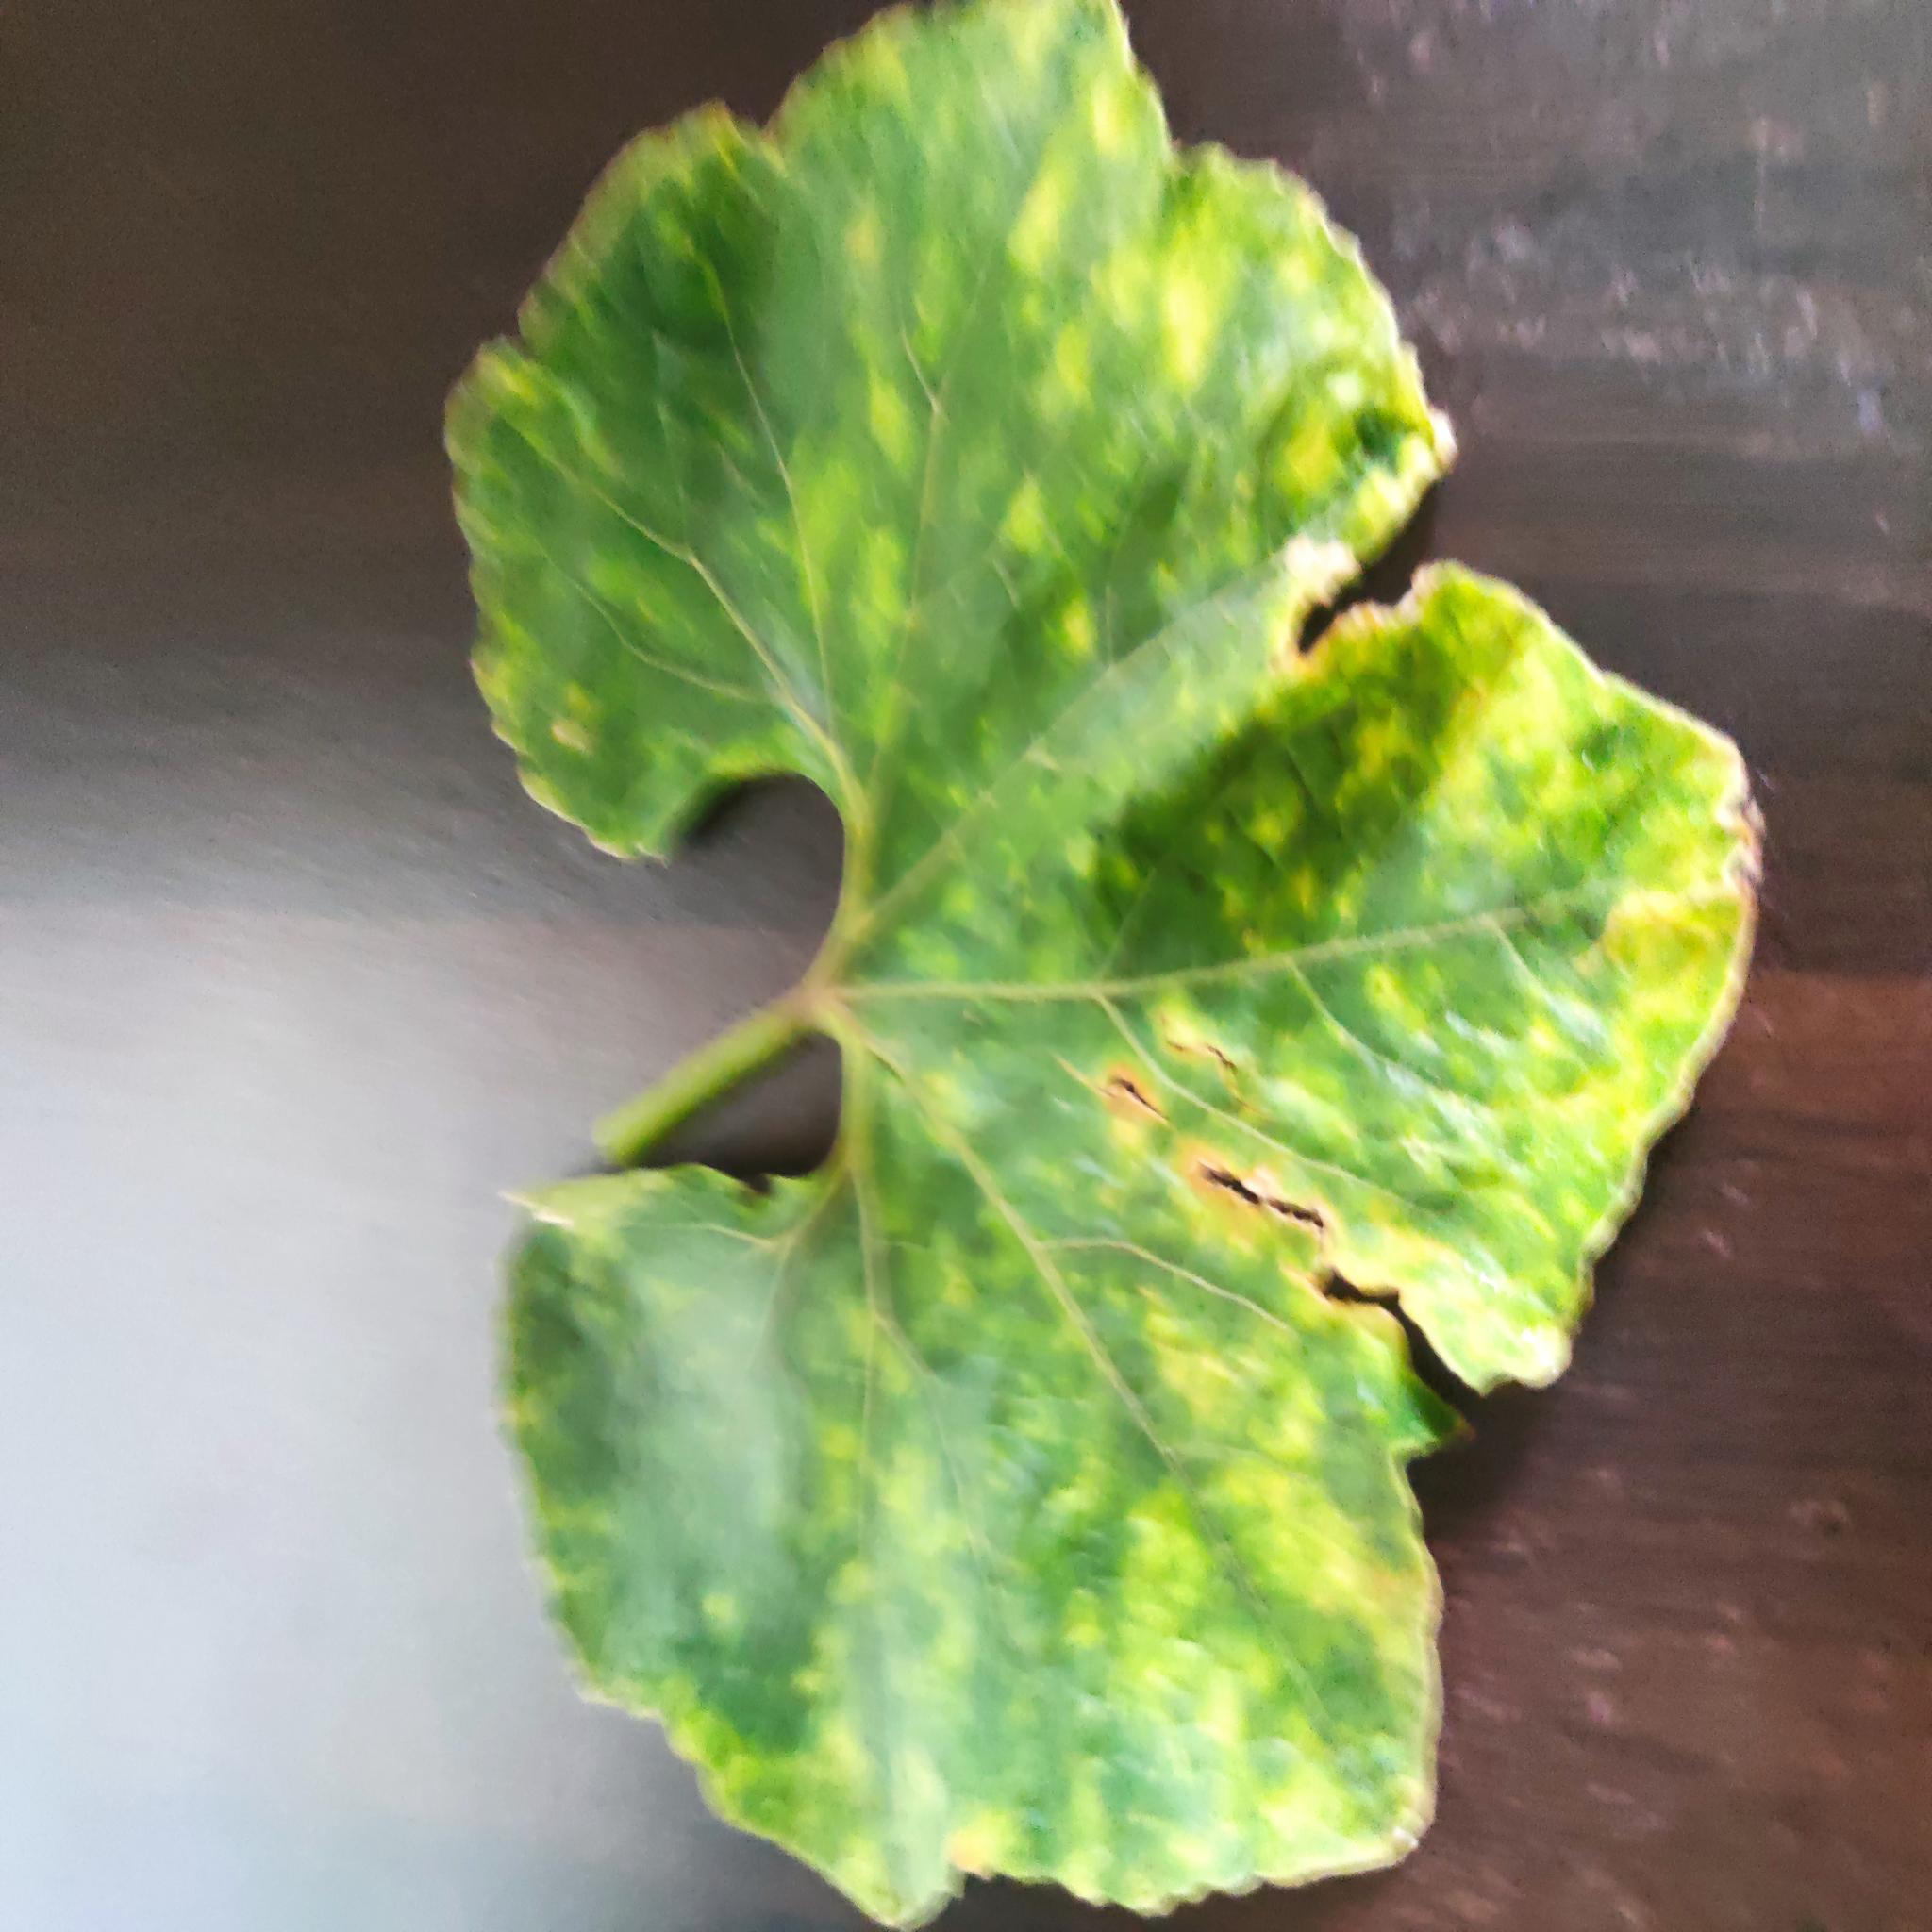
Label: Downy mildew